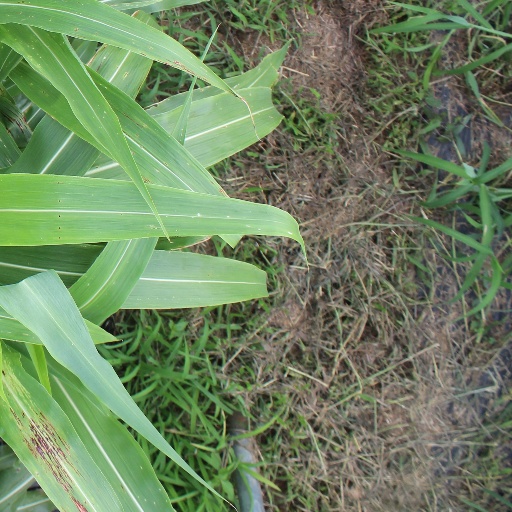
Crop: sorghum